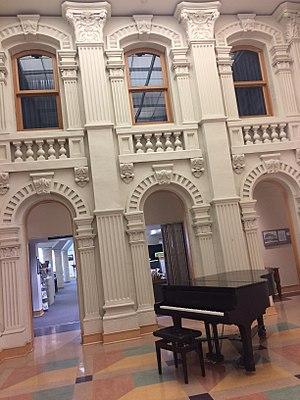
Le Bloc Cauchon, qui abritait Hôtel Empire, a été démoli en 1982. On a pu conserver la façade, dont certains éléments ont été restaurés et incorporés au mur du Salon Empire du Centre du patrimoine.
Le Centre du patrimoine est un édifice adjacent au Centre culturel franco-manitobain géré et occupé par la Société historique de Saint-Boniface.
Saint-Boniface est une municipalité du Québec située dans la municipalité régionale de comté de Maskinongé et la région administrative de la Mauricie.